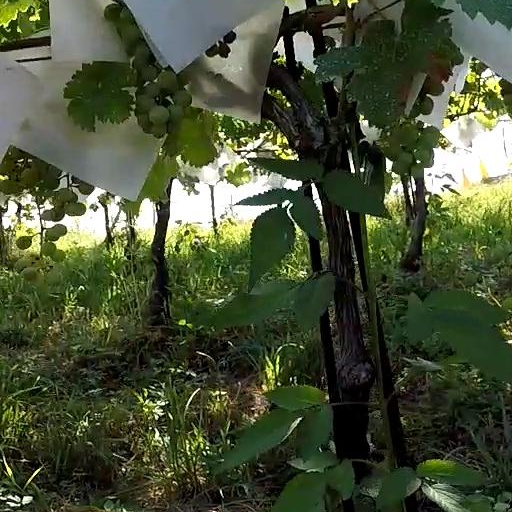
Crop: grape